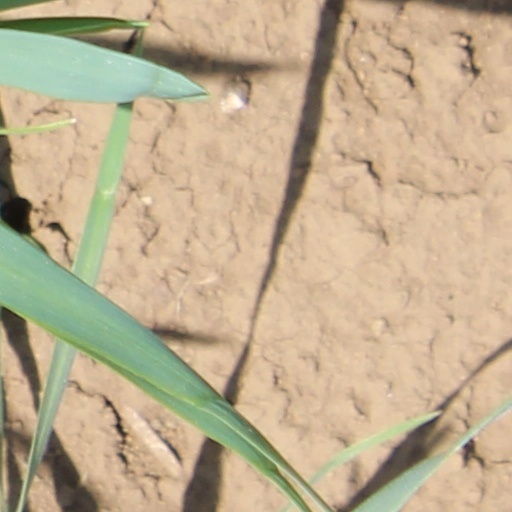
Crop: wheat